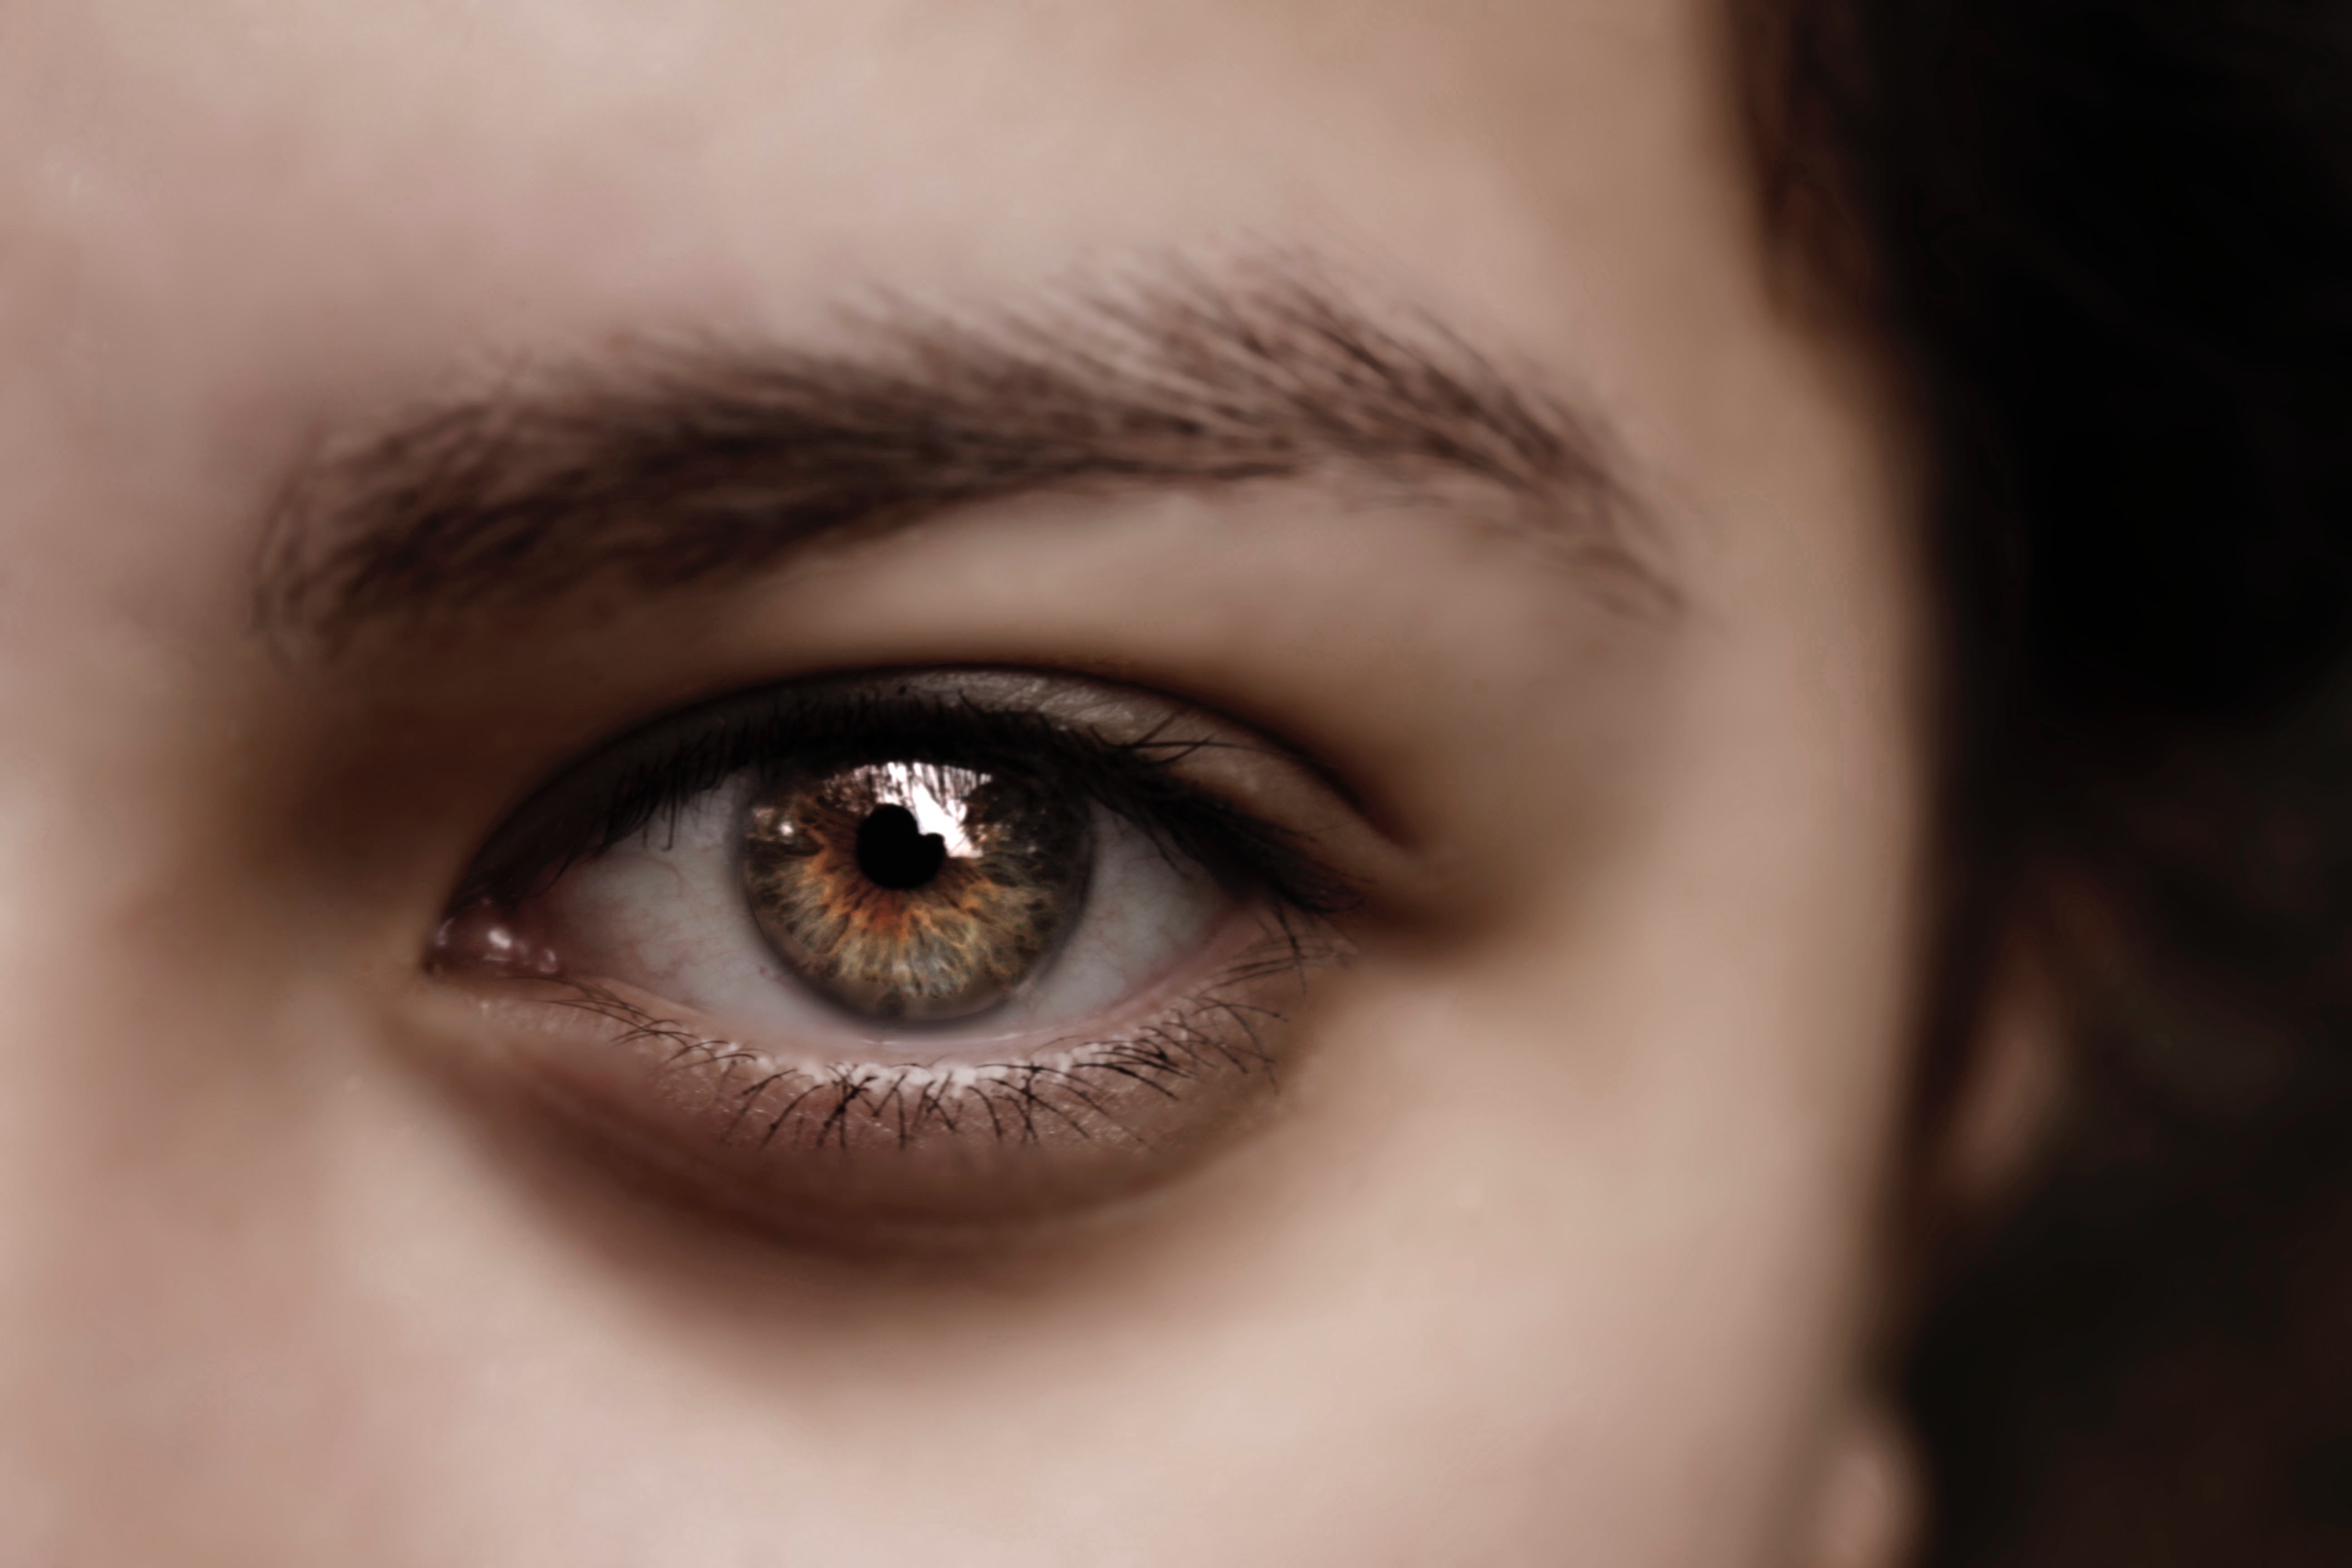
eyebrow, eyelash, close up, human body, face, nose, eye, head, skin, beauty, organ, vision care, eyelash extensions